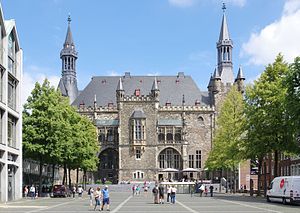
Aachen
Aachen Rådhus (bagside)
Aachen er en by i den tyske delstat Nordrhein-Westfalen. Den ligger tæt på grænsen til både Belgien og Nederlandene og er Tysklands vestligste storby.